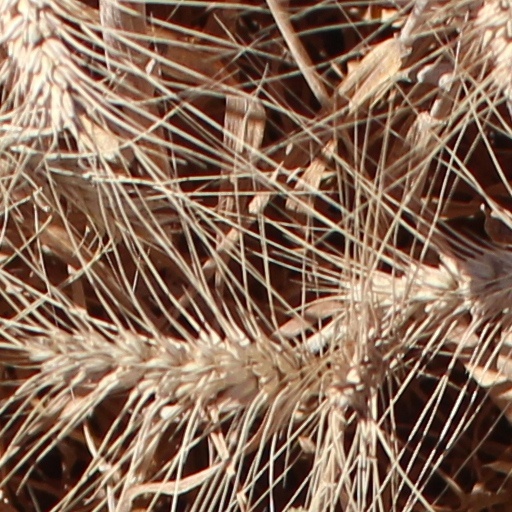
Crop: wheat